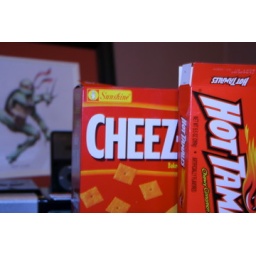
may i add the awesome ninja turtle drawing in the background...yeah its home made